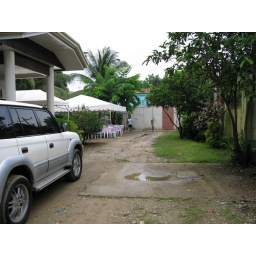
in the background is the wall fence leading to the street! i am standing in the driveway!